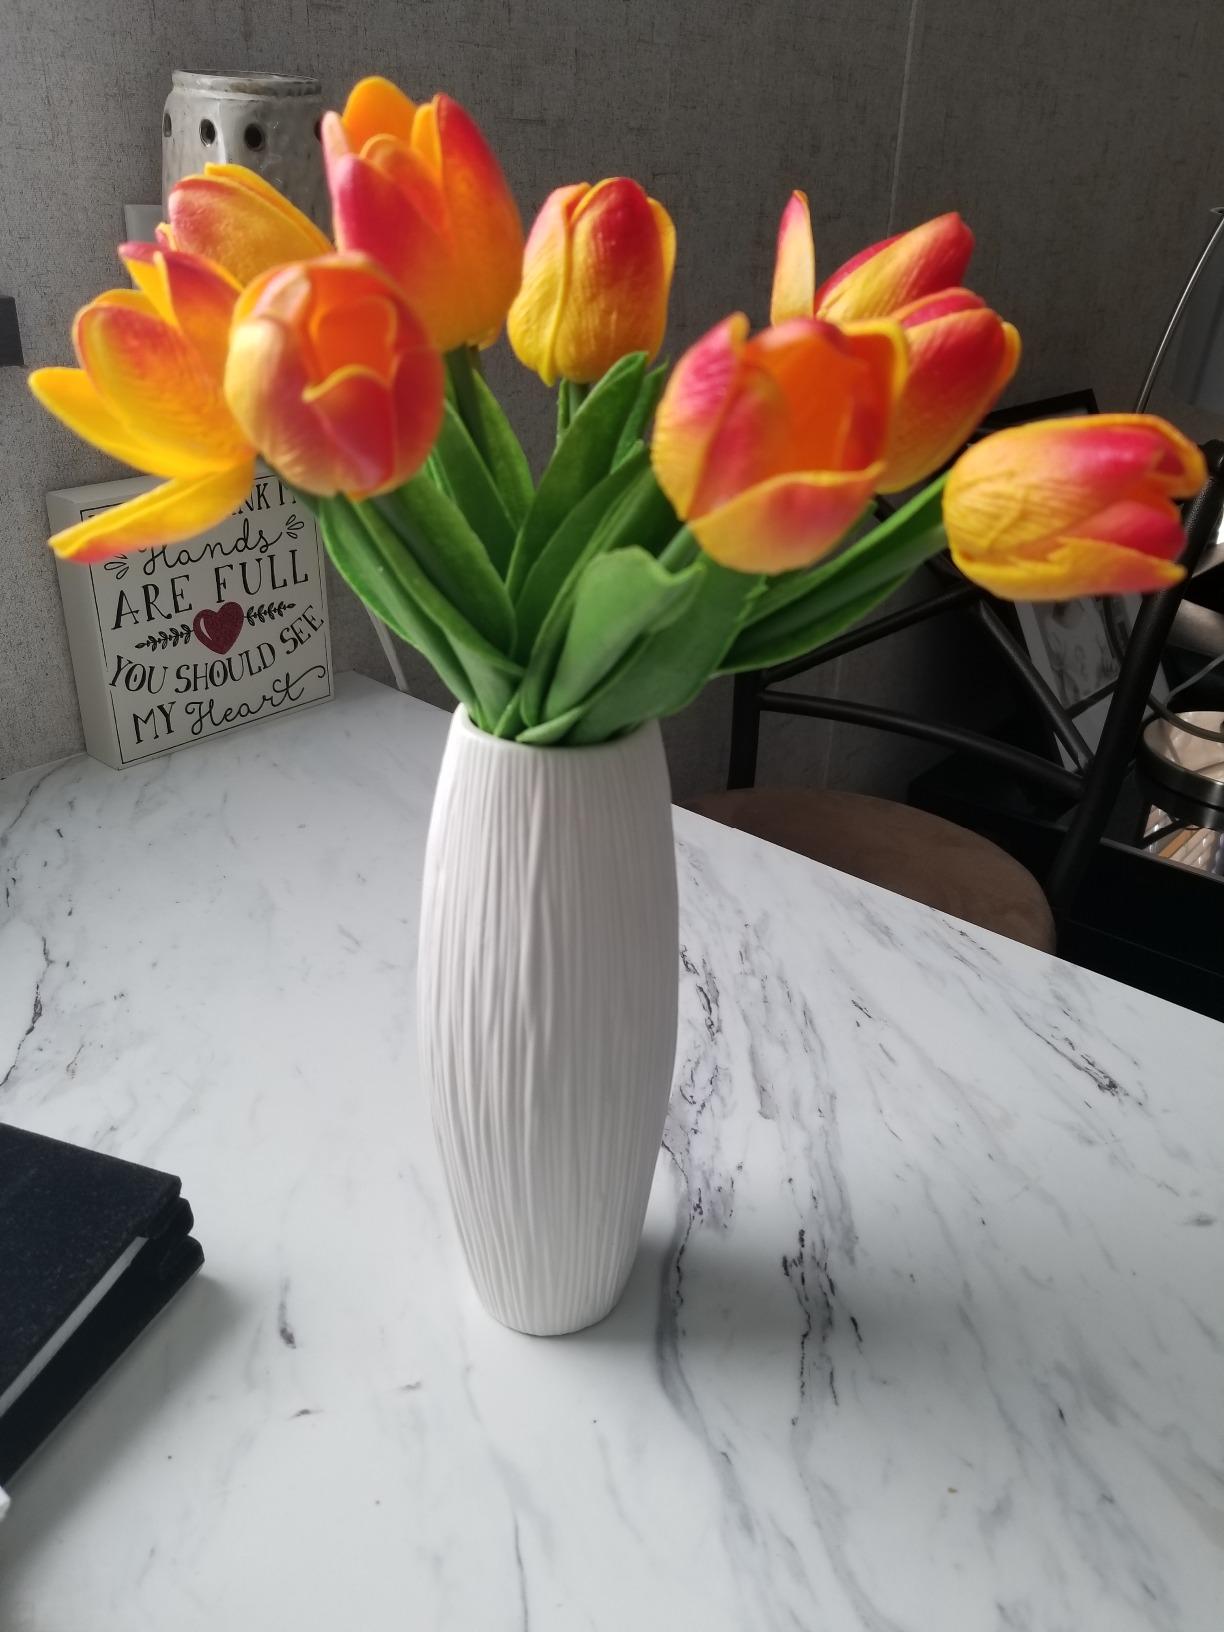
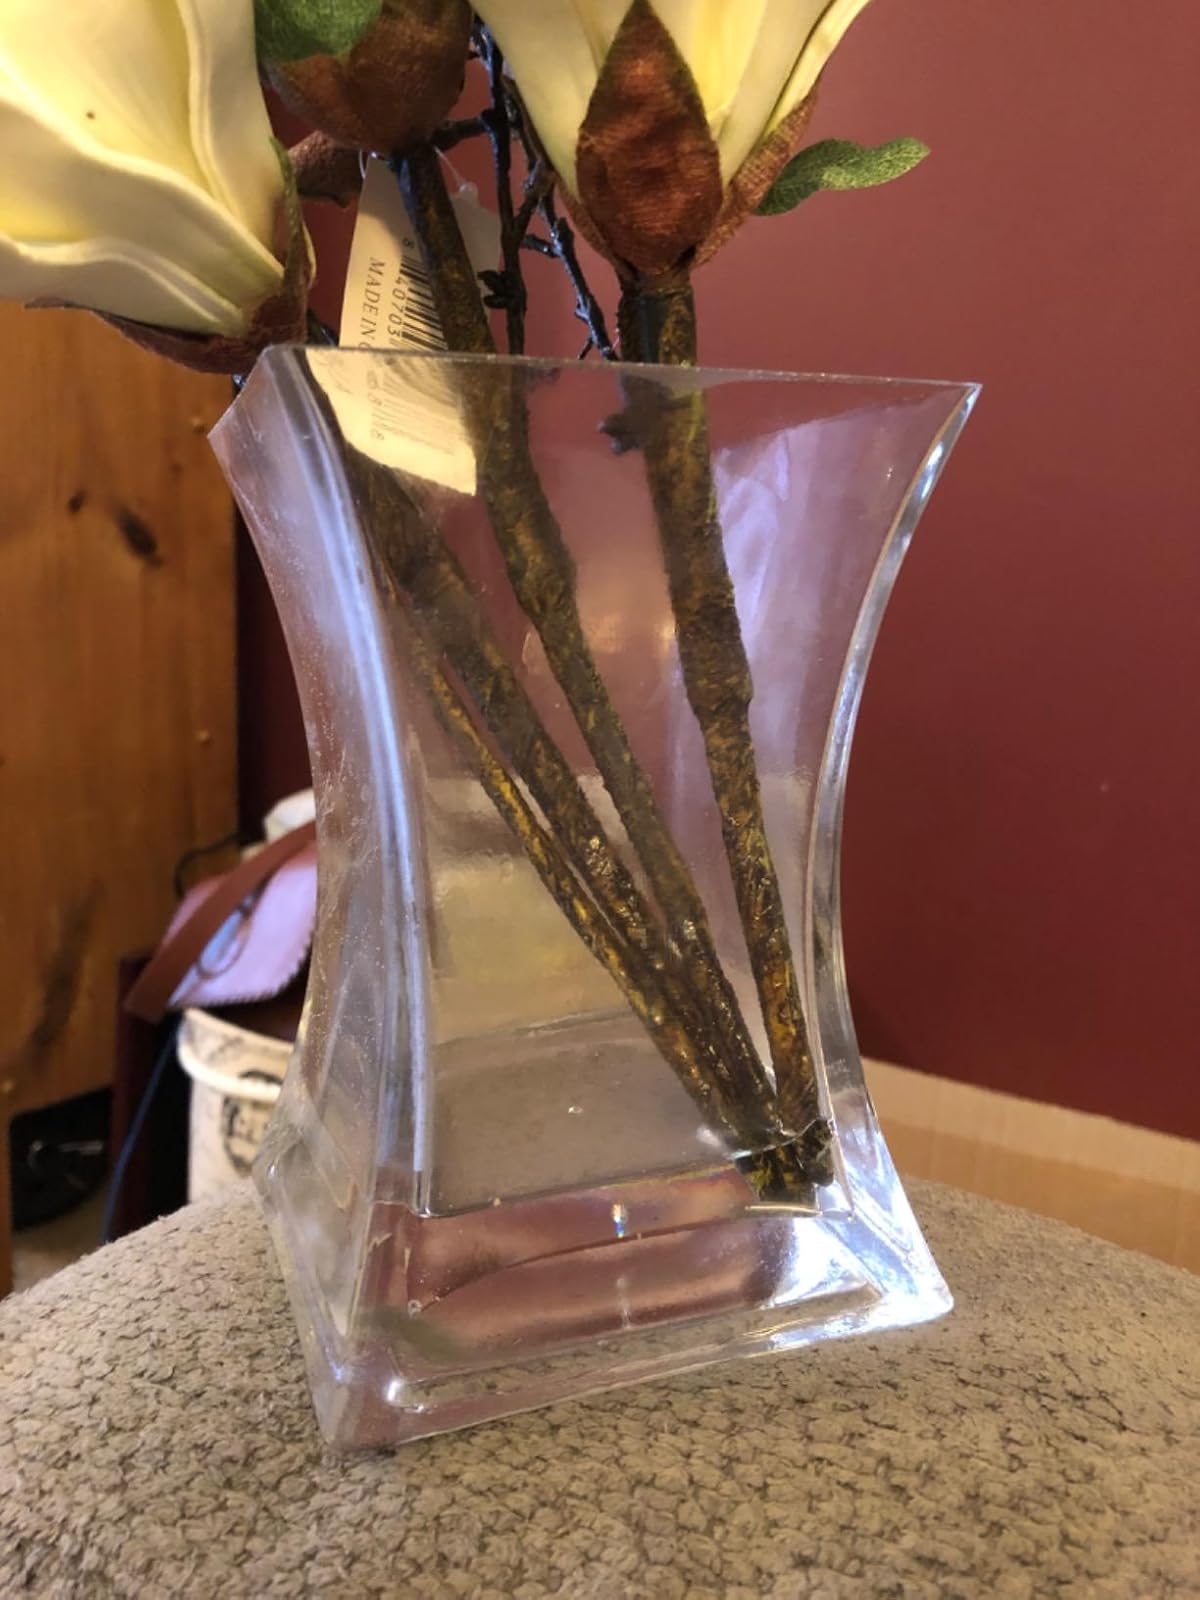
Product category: vase
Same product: no